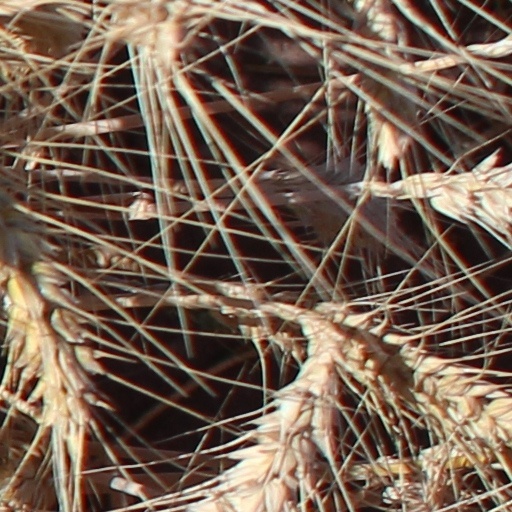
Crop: wheat